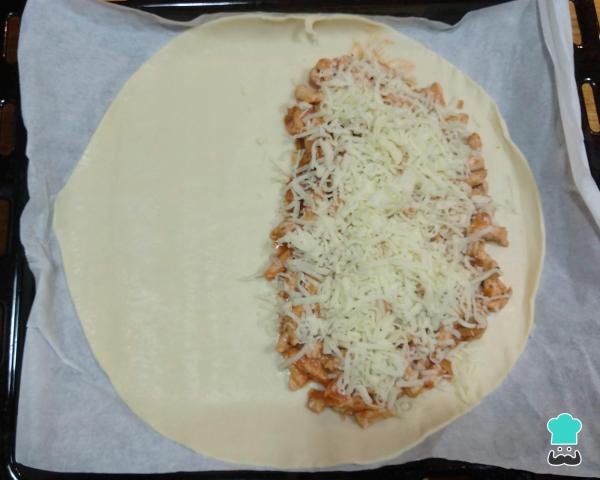
Estira la masa quebrada en una bandeja de horno forrada con papel sulfurizado y coloca el relleno de pollo en una de las mitades sin llegar a los bordes. Entonces espolvorea por encima con el queso rallado.Si no quieres comprarla puedes prepara tú mismo en casa esta receta de masa quebrada para empanada o para quiche.